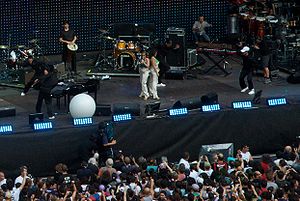
Paola & Chiara
Paola & Chiara, Amiche per l'Abruzzo
Paola & Chiara er en pop/dance-duo fra Italien. Paola & Chiara består af de to søskende Chiara Lezzi og Paola Lezzi.